Gora pri Pečah

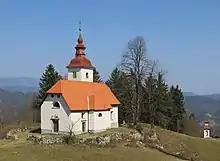
Saint Florian's Church

The local church is dedicated to Saint Florian and belongs to the Parish of Vače. It dates to the early 16th century but was extensively rebuilt in the late 17th century.